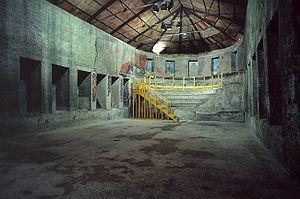
Les jardins de Mécène sont aménagés par Mécène, ami et conseiller politique d'Auguste. Ce sont les premiers jardins de style hellénistique de Rome. Ils se situent sur l'Esquilin, sur l'agger du mur servien et la nécropole attenante, près des jardins de Lamia.